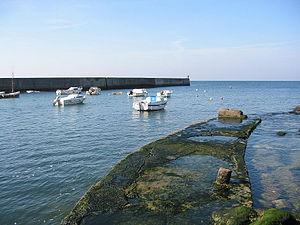
La plage de Batz sur Mer, Photo prise par Harrieta171 le 06/09/04